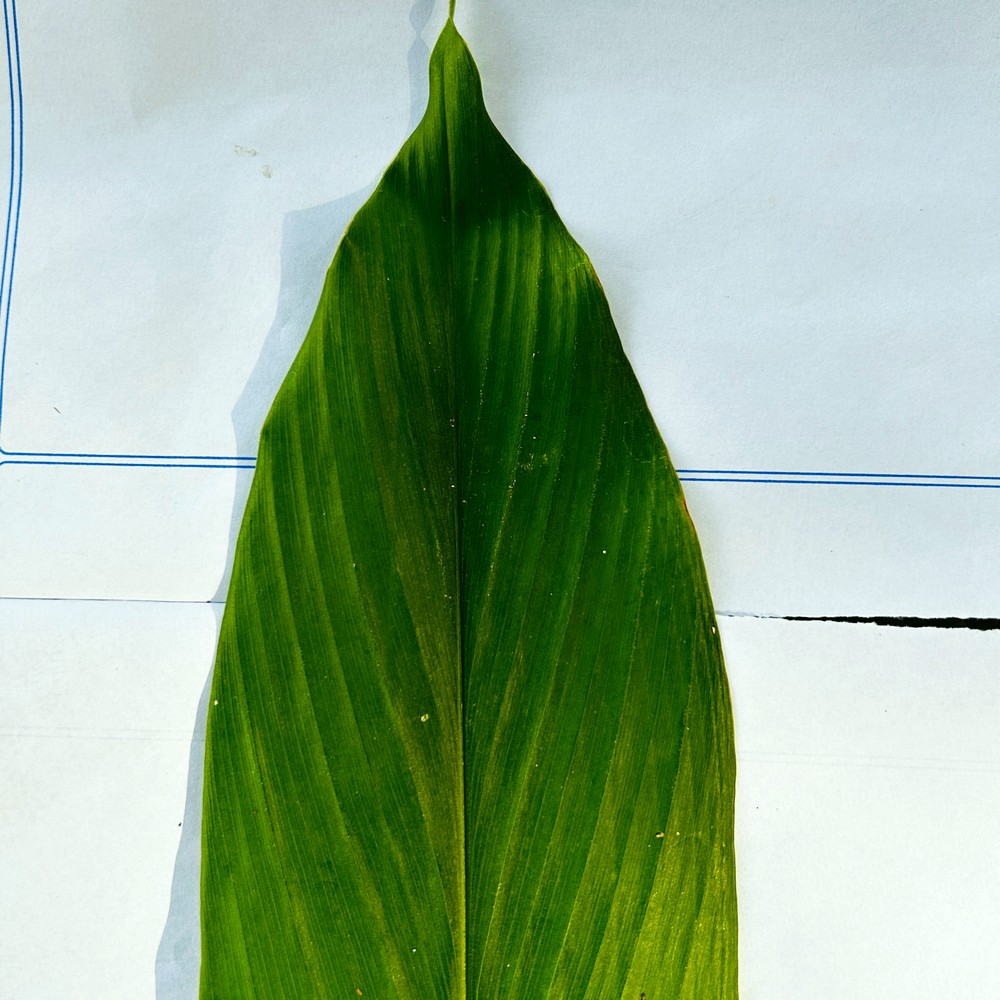
Label: Healthy Leaf